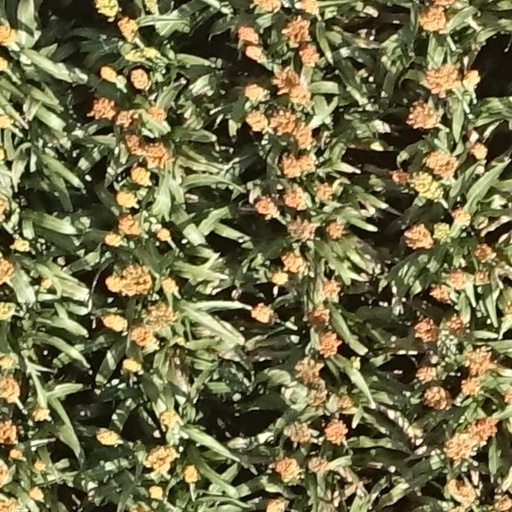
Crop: sorghum